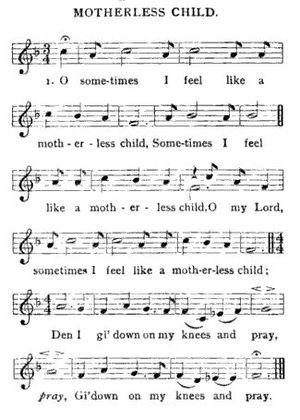
Sometimes I Feel Like a Motherless Child, ou simplement Motherless Child ou parfois Like a Motherless Child, est un negro spiritual, composé aux États-Unis à une date inconnue avant l'abolition de l'esclavage. Le morceau devient mythique lors du festival de Woodstock.